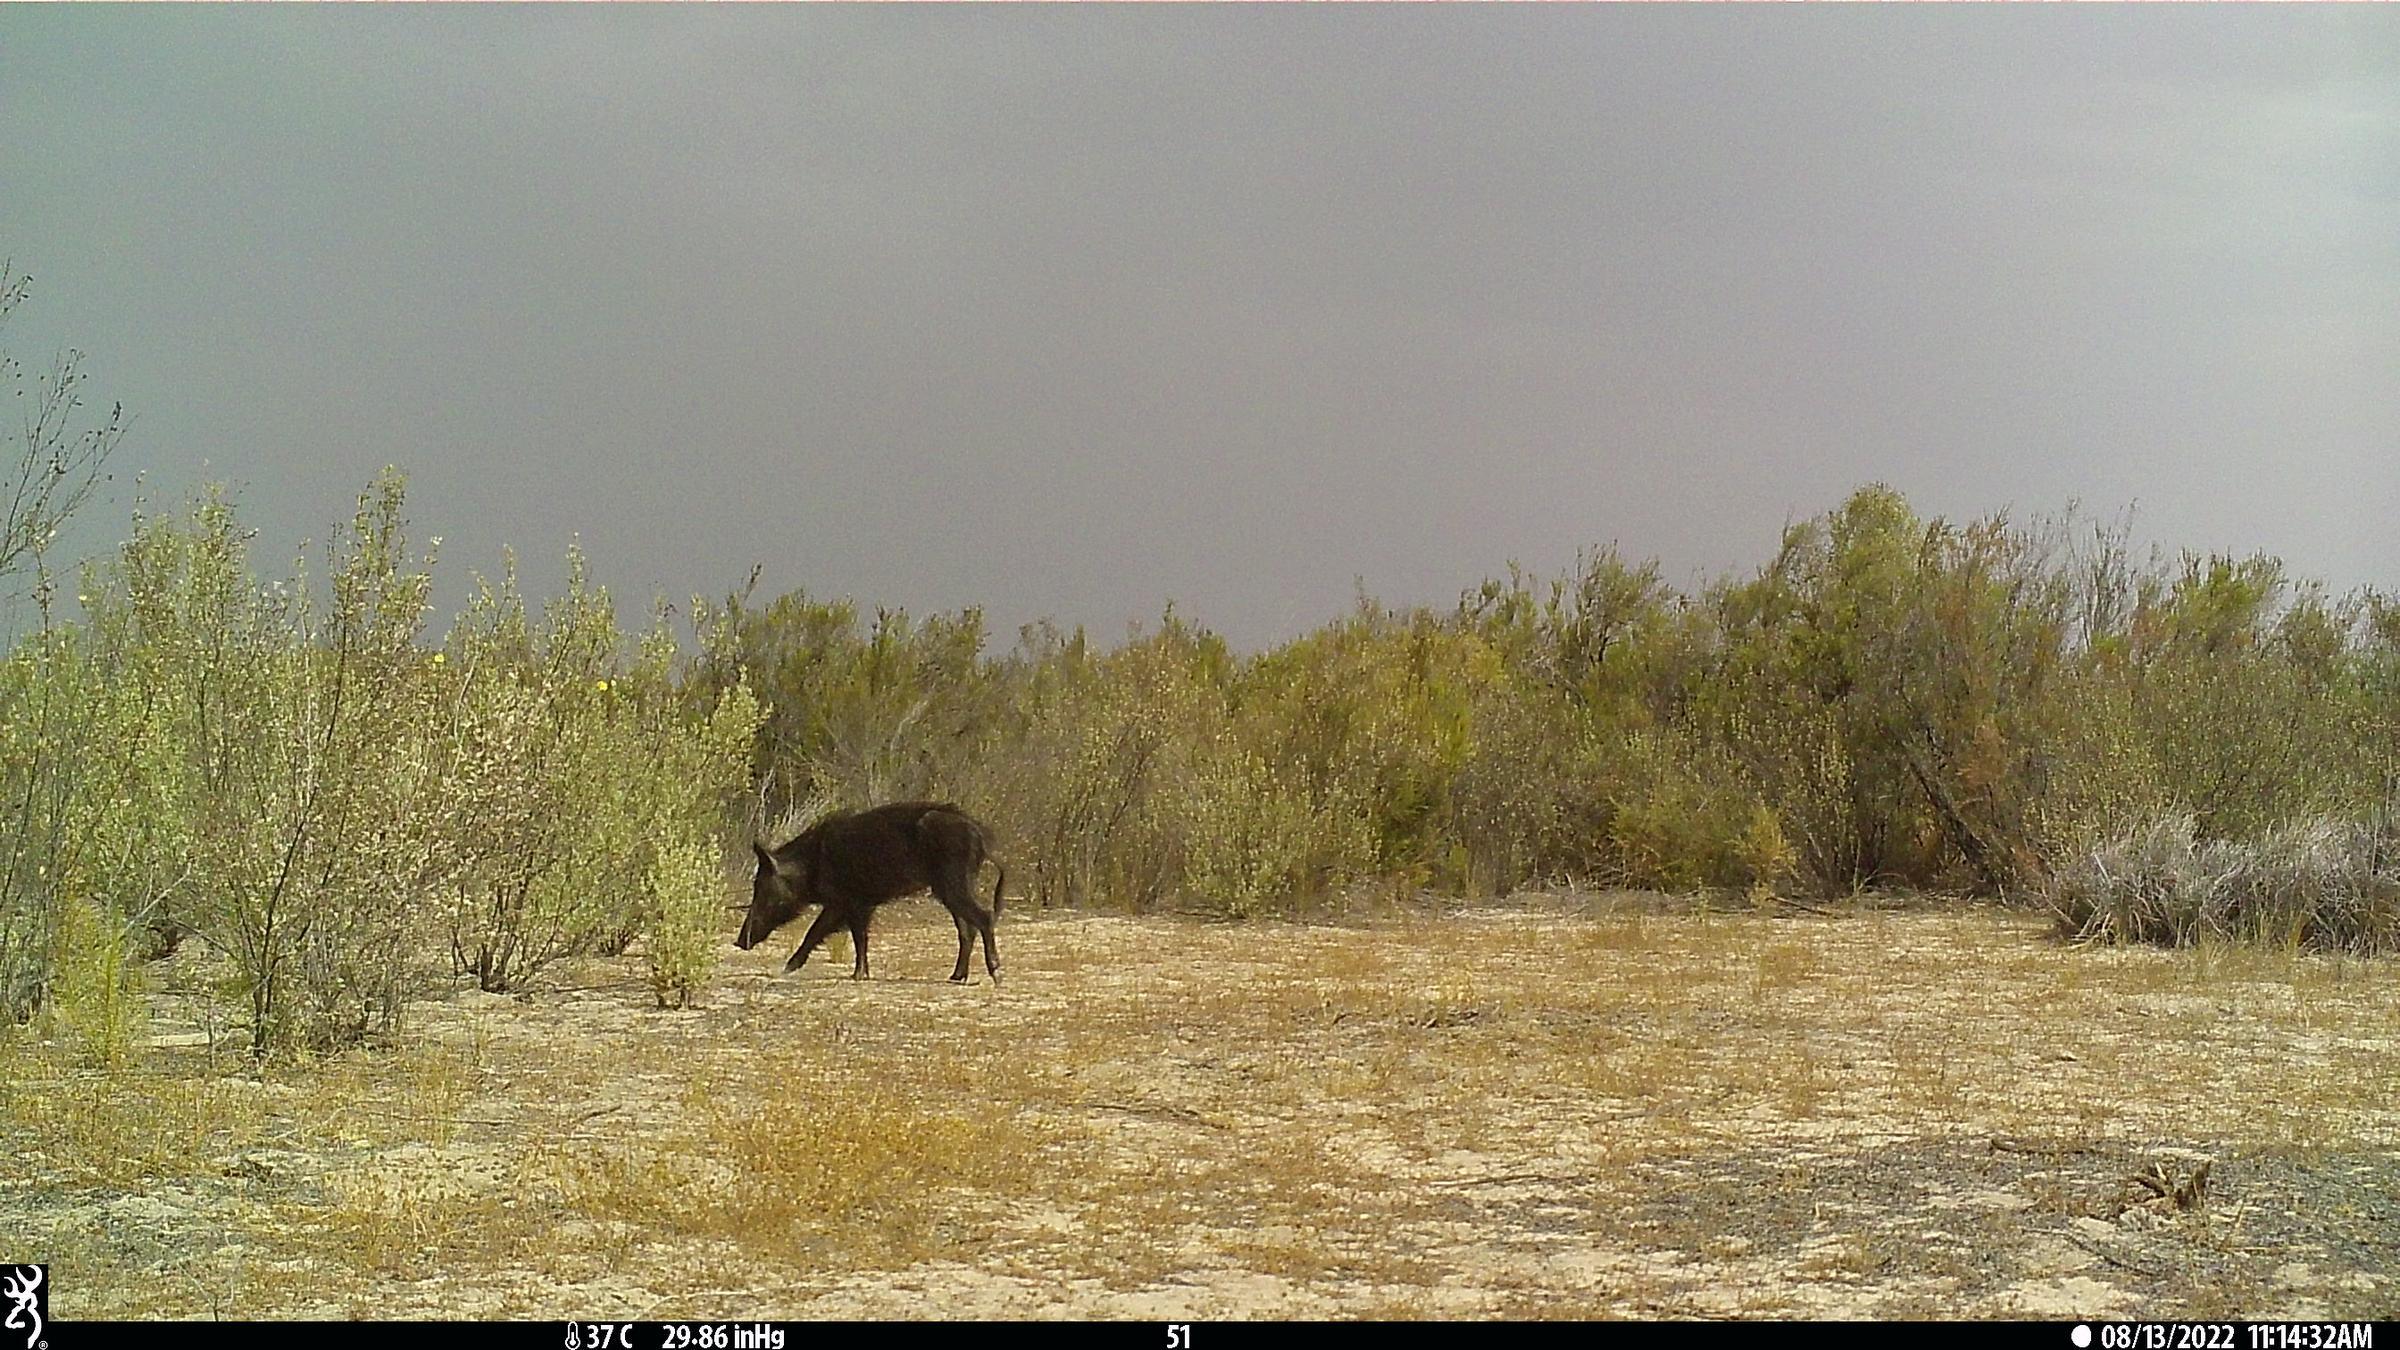
Species: Sus scrofa